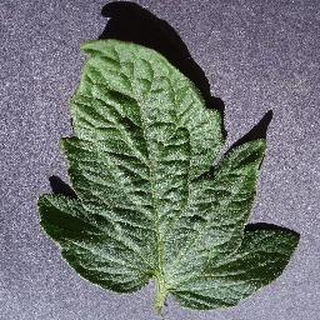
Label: healthy_tomato